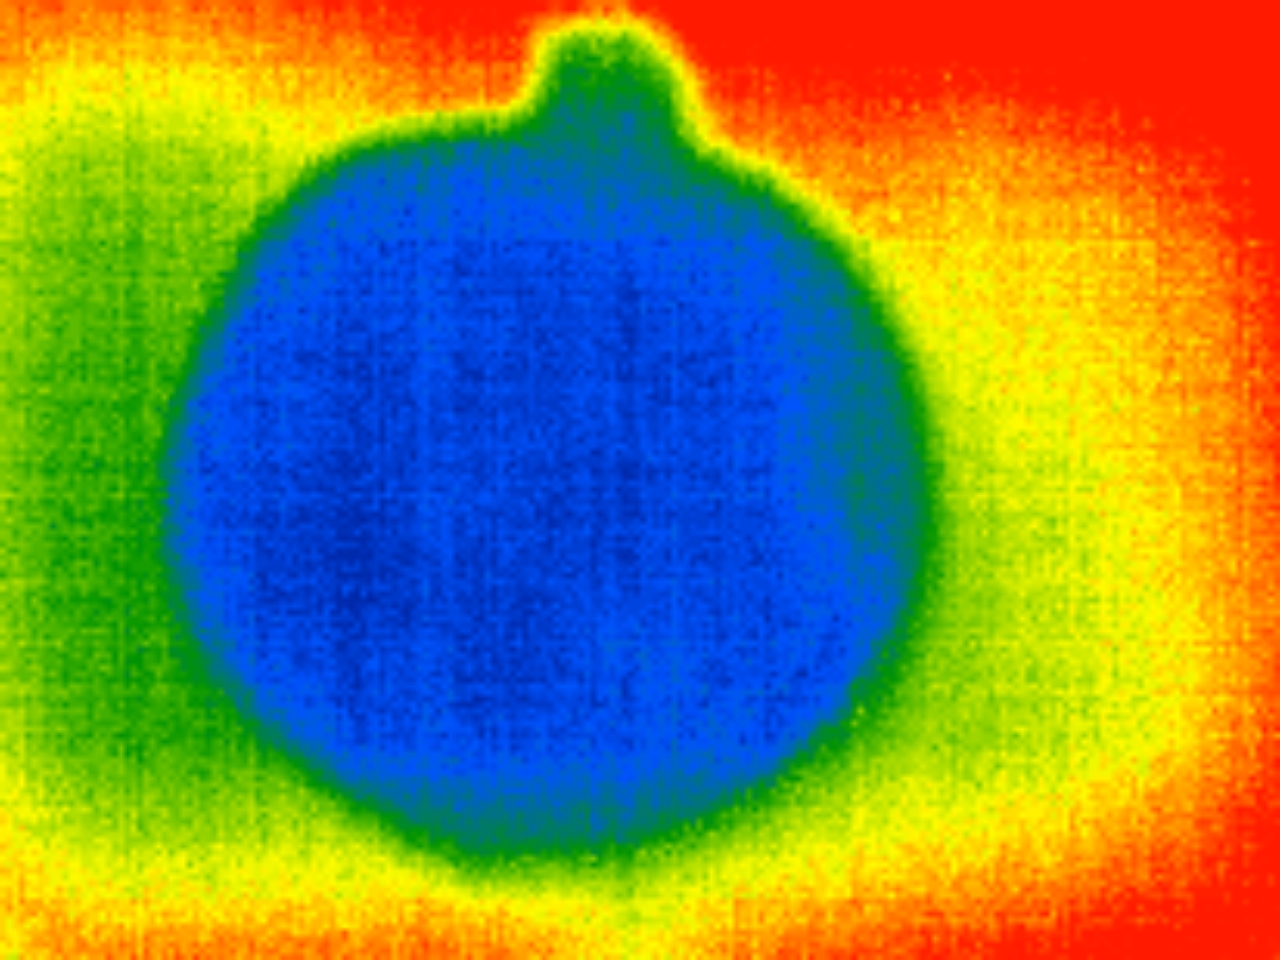
Label: No Defect